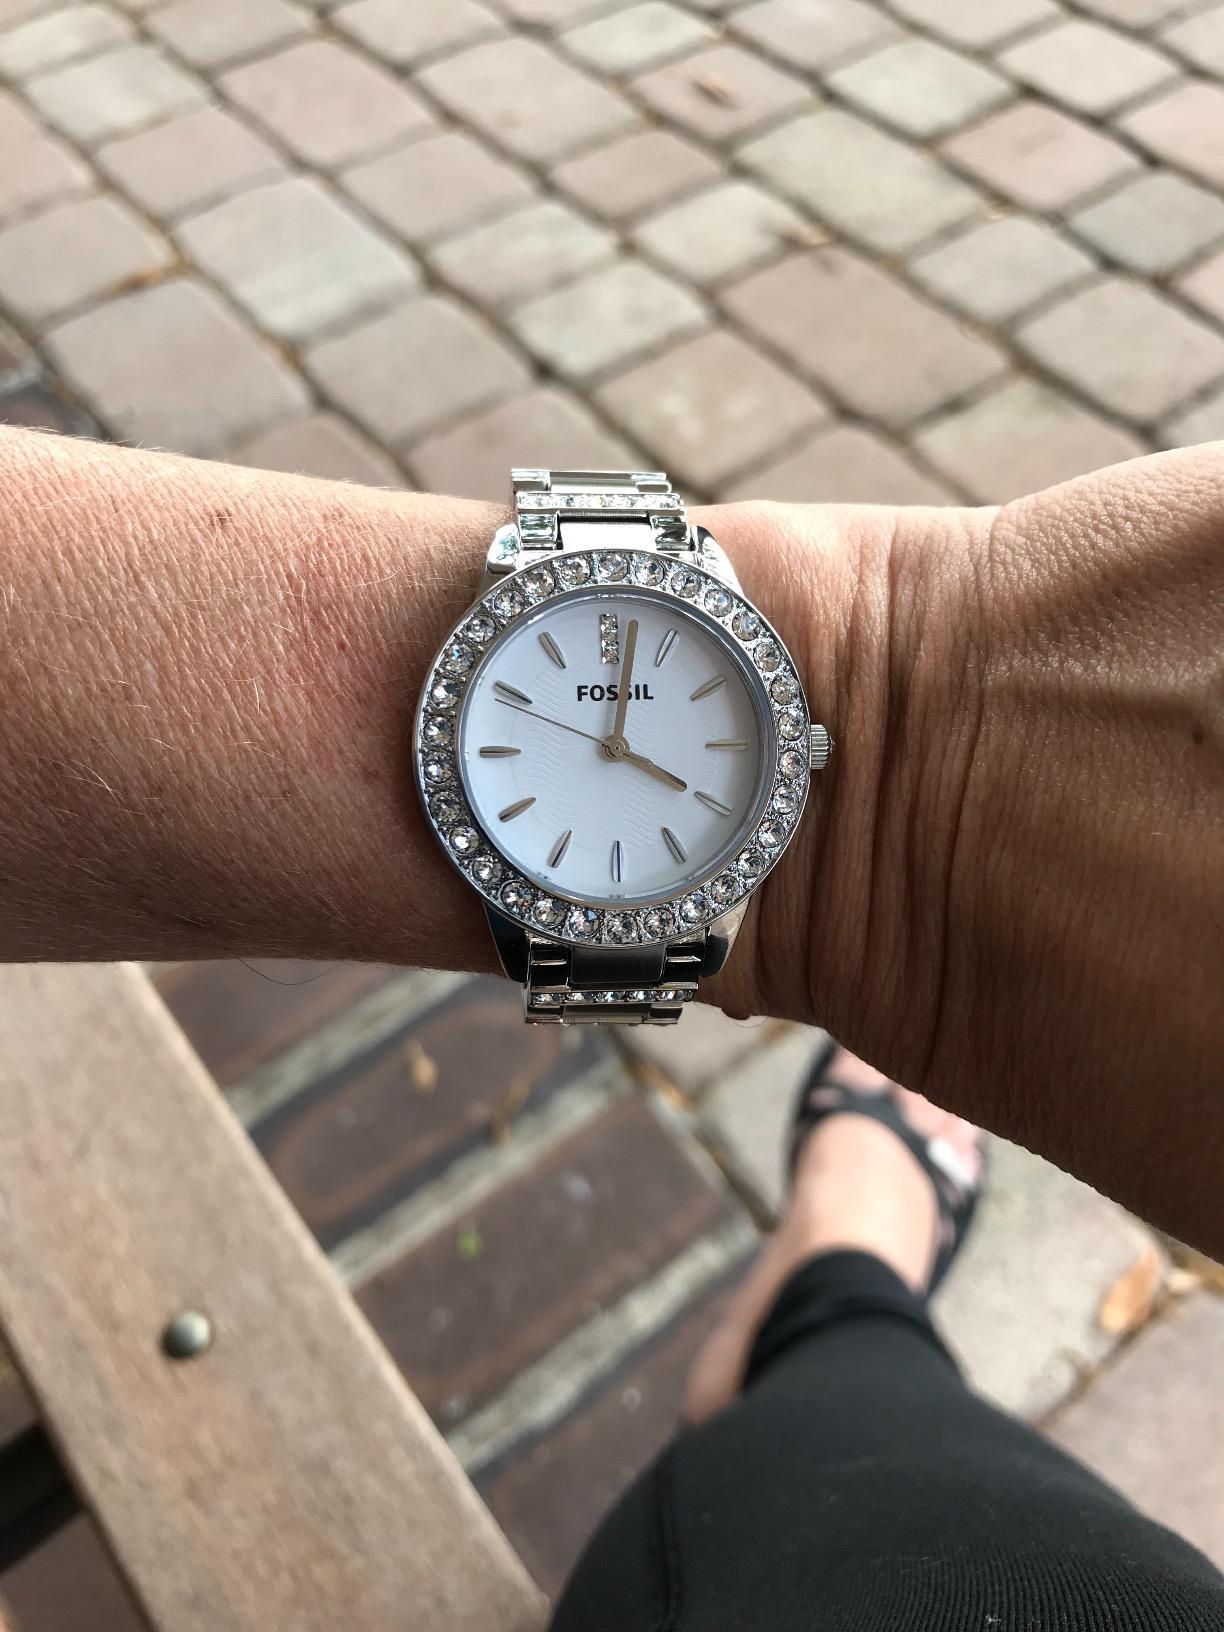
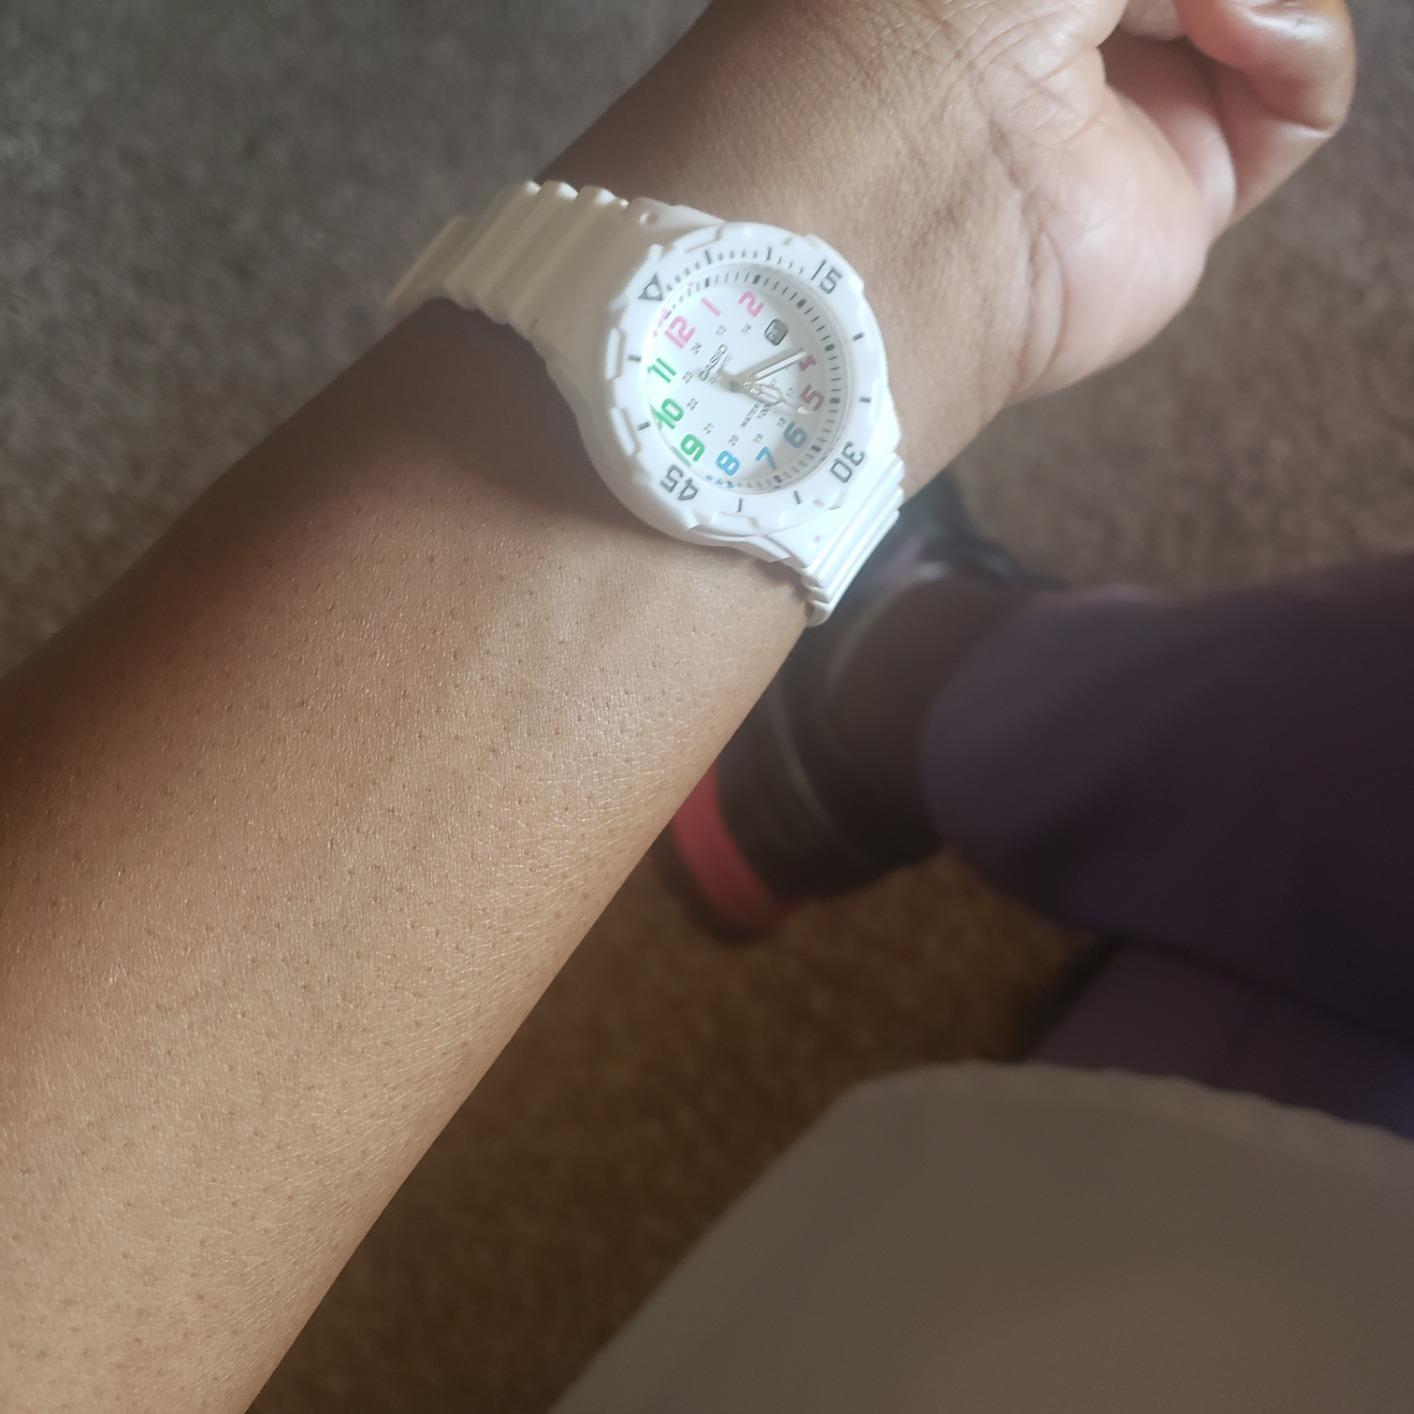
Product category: accessories_watch
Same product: no